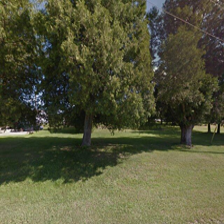
Label: streetView